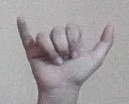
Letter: ya